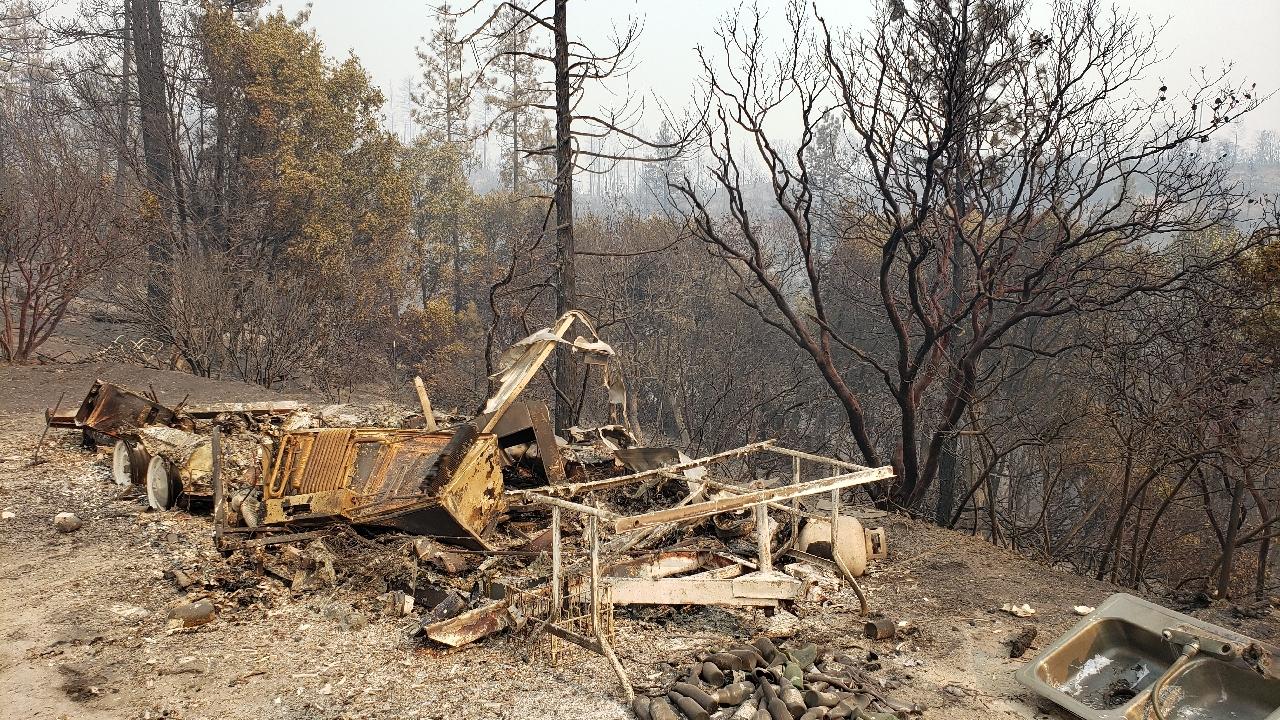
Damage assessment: destroyed